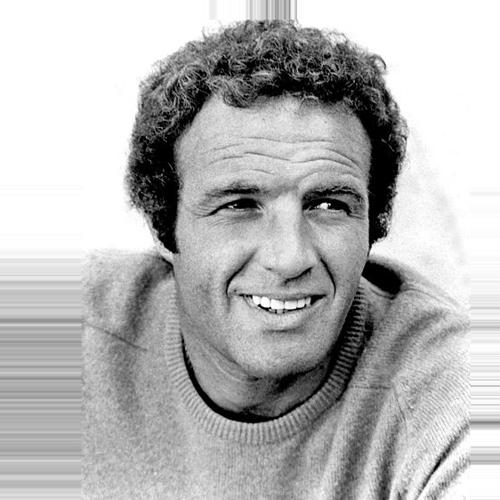
Age: 31